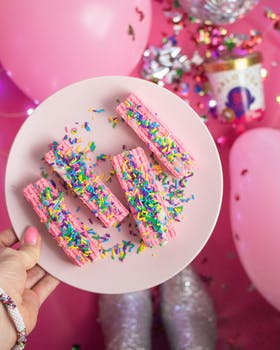
Label: No Watermark